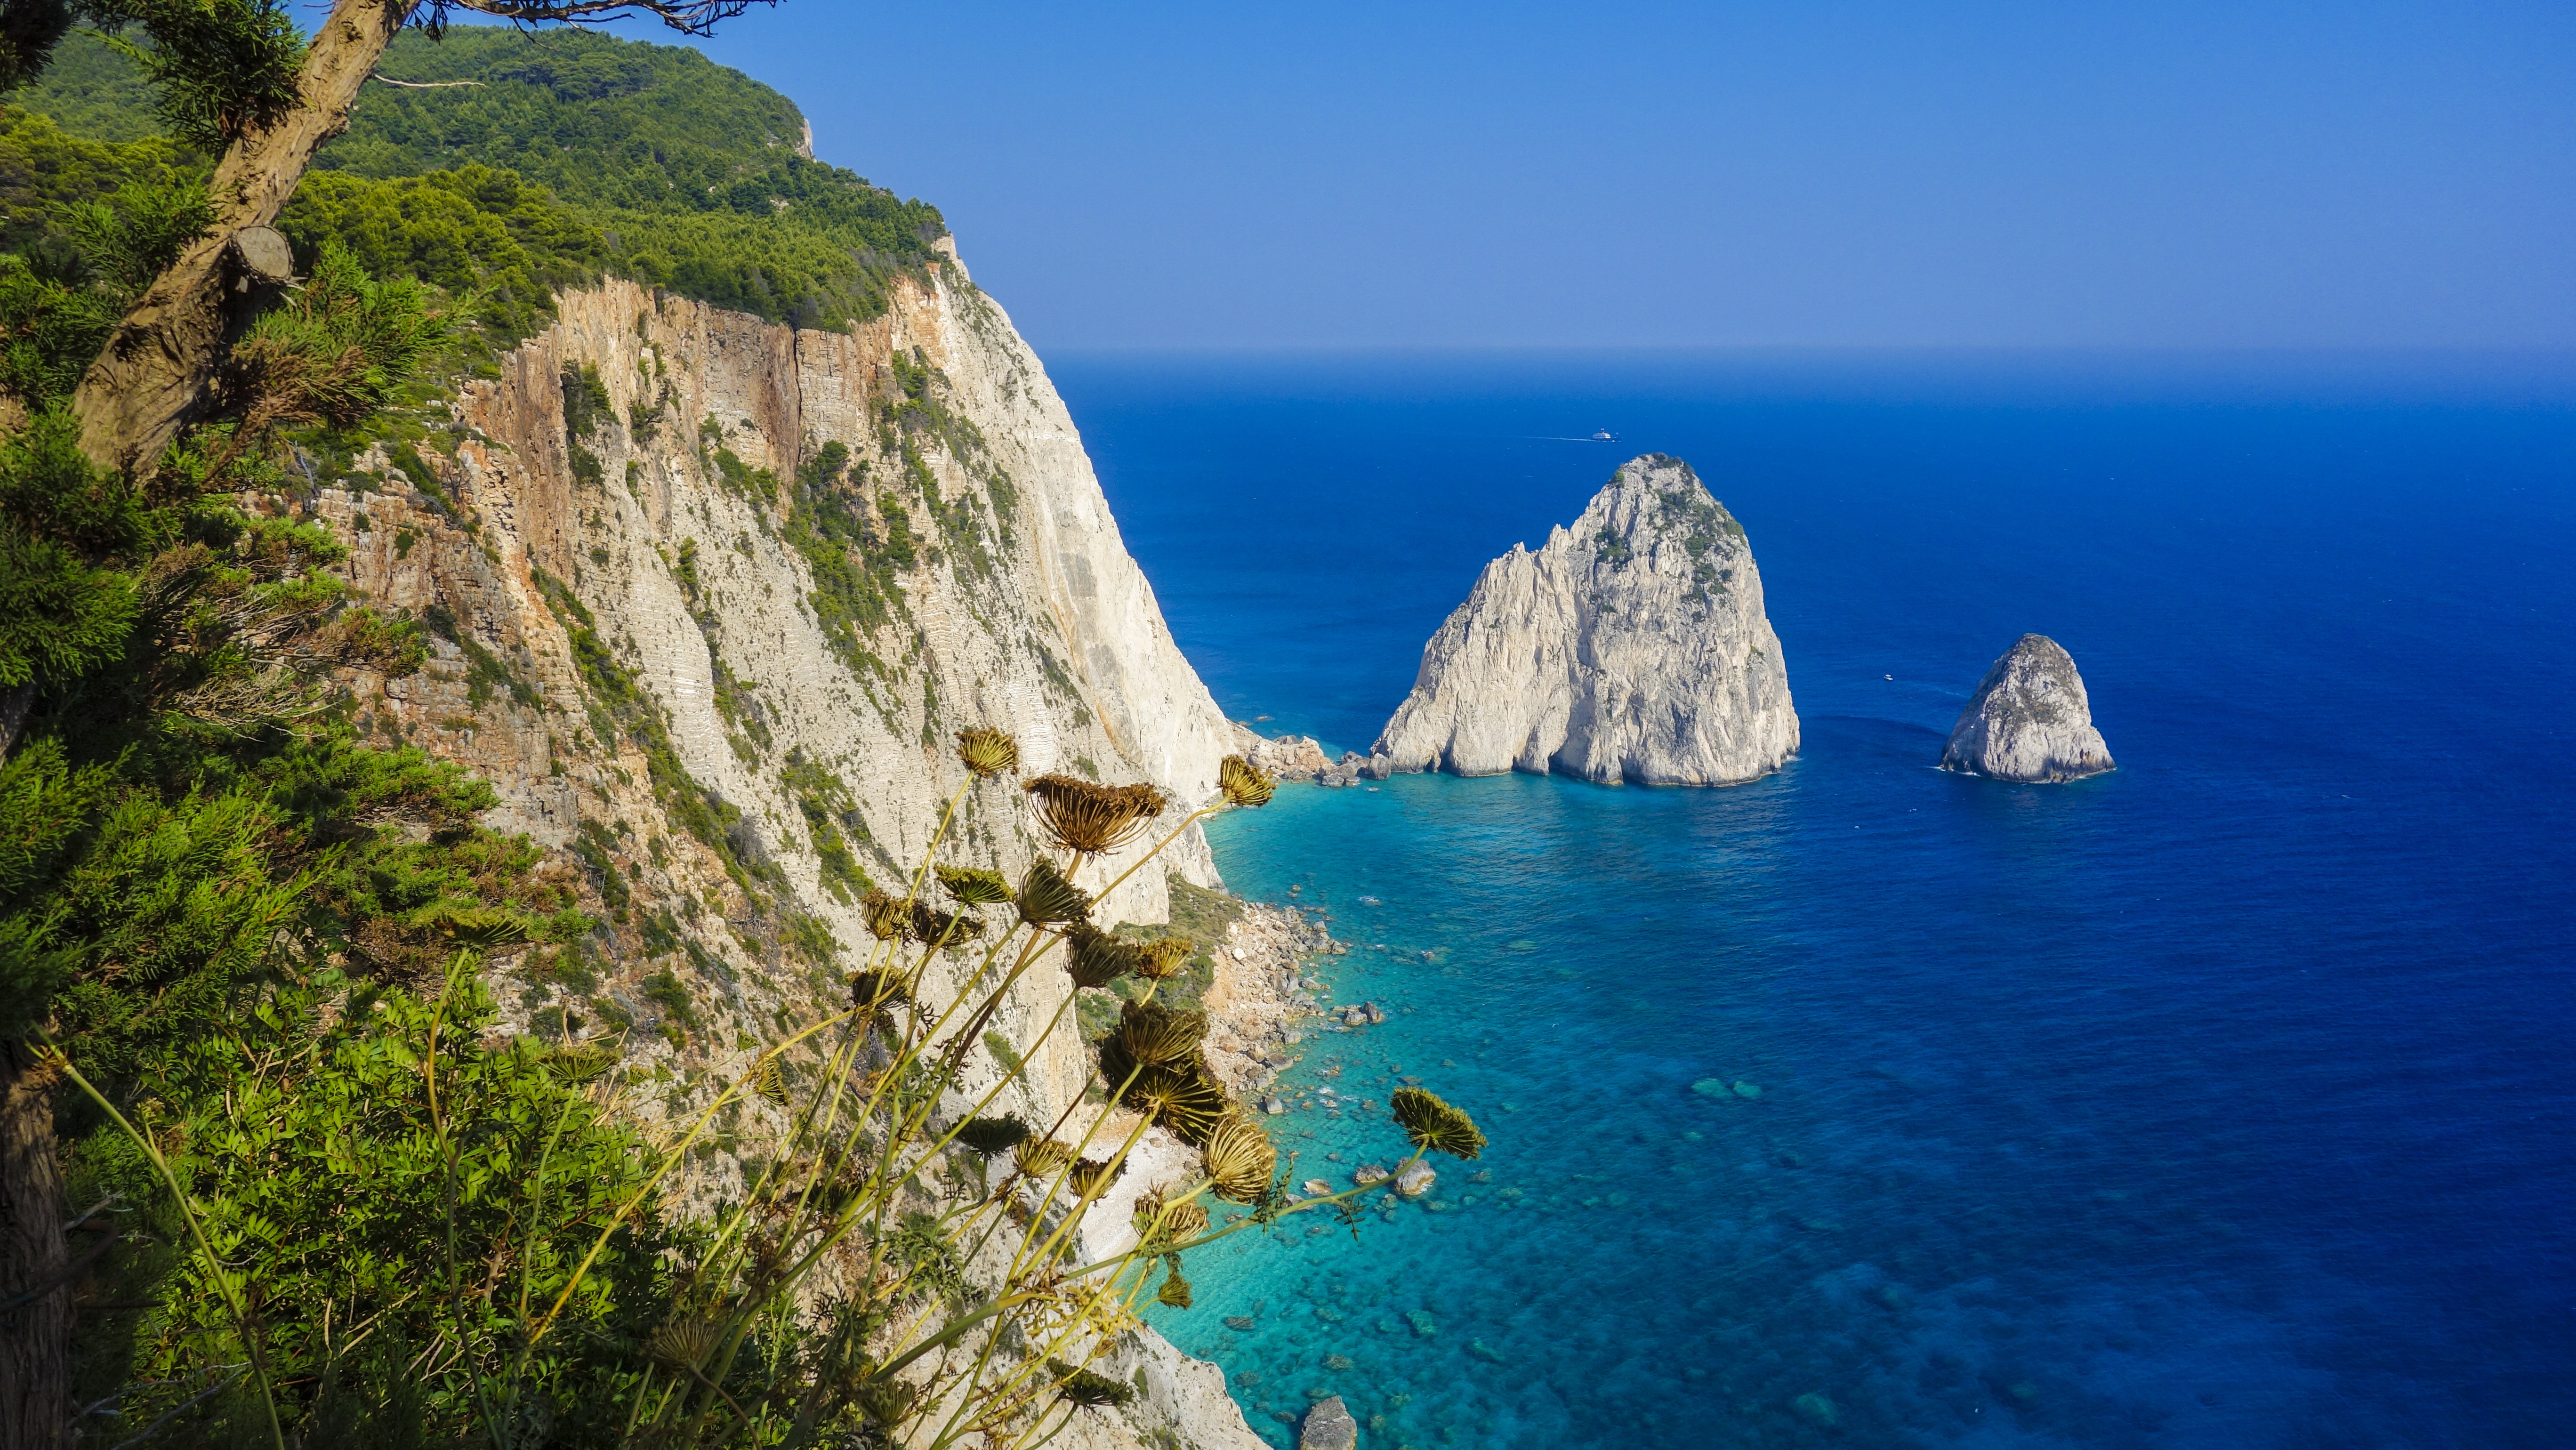
beach, landscape, sea, coast, nature, rock, ocean, ship, panorama, summer, vacation, cliff, idyllic, cove, mediterranean, holiday, bay, island, blue, fjord, terrain, body of water, holidays, greece, booked, cape, crete, atmospheric, islet, zakynthos, landform, blue sea, geographical feature